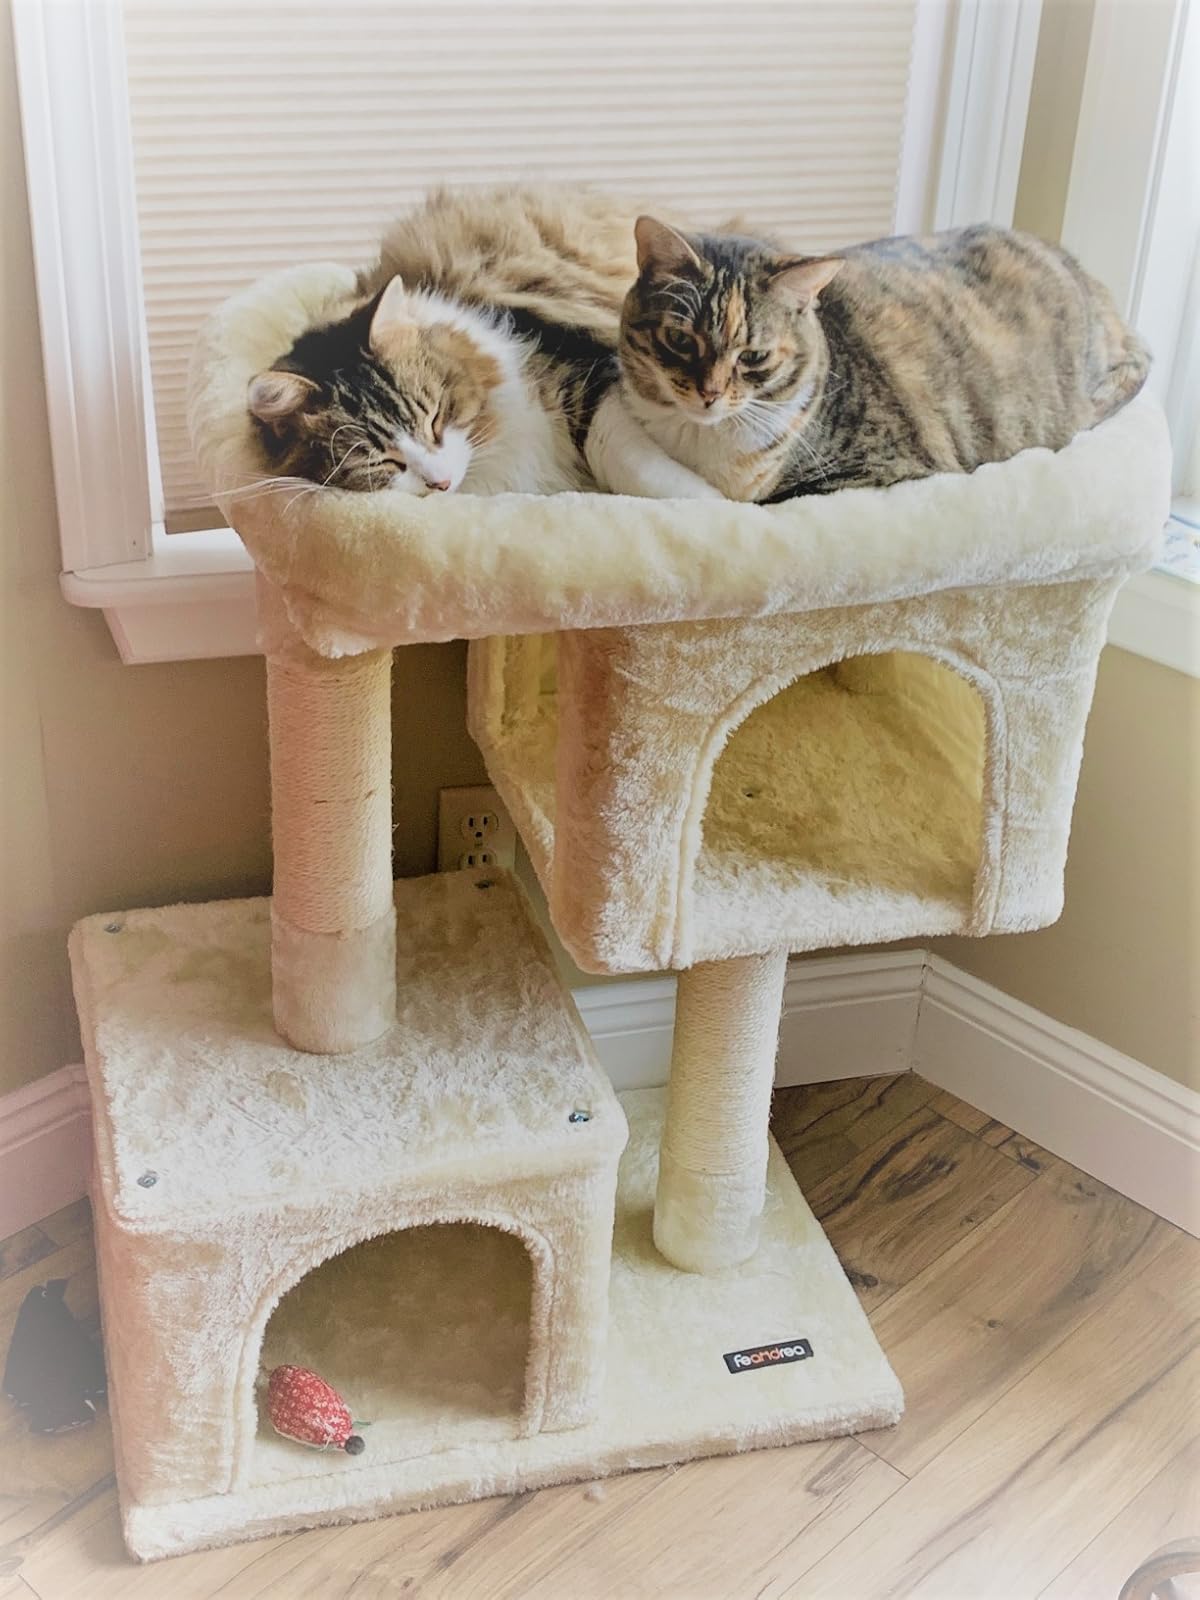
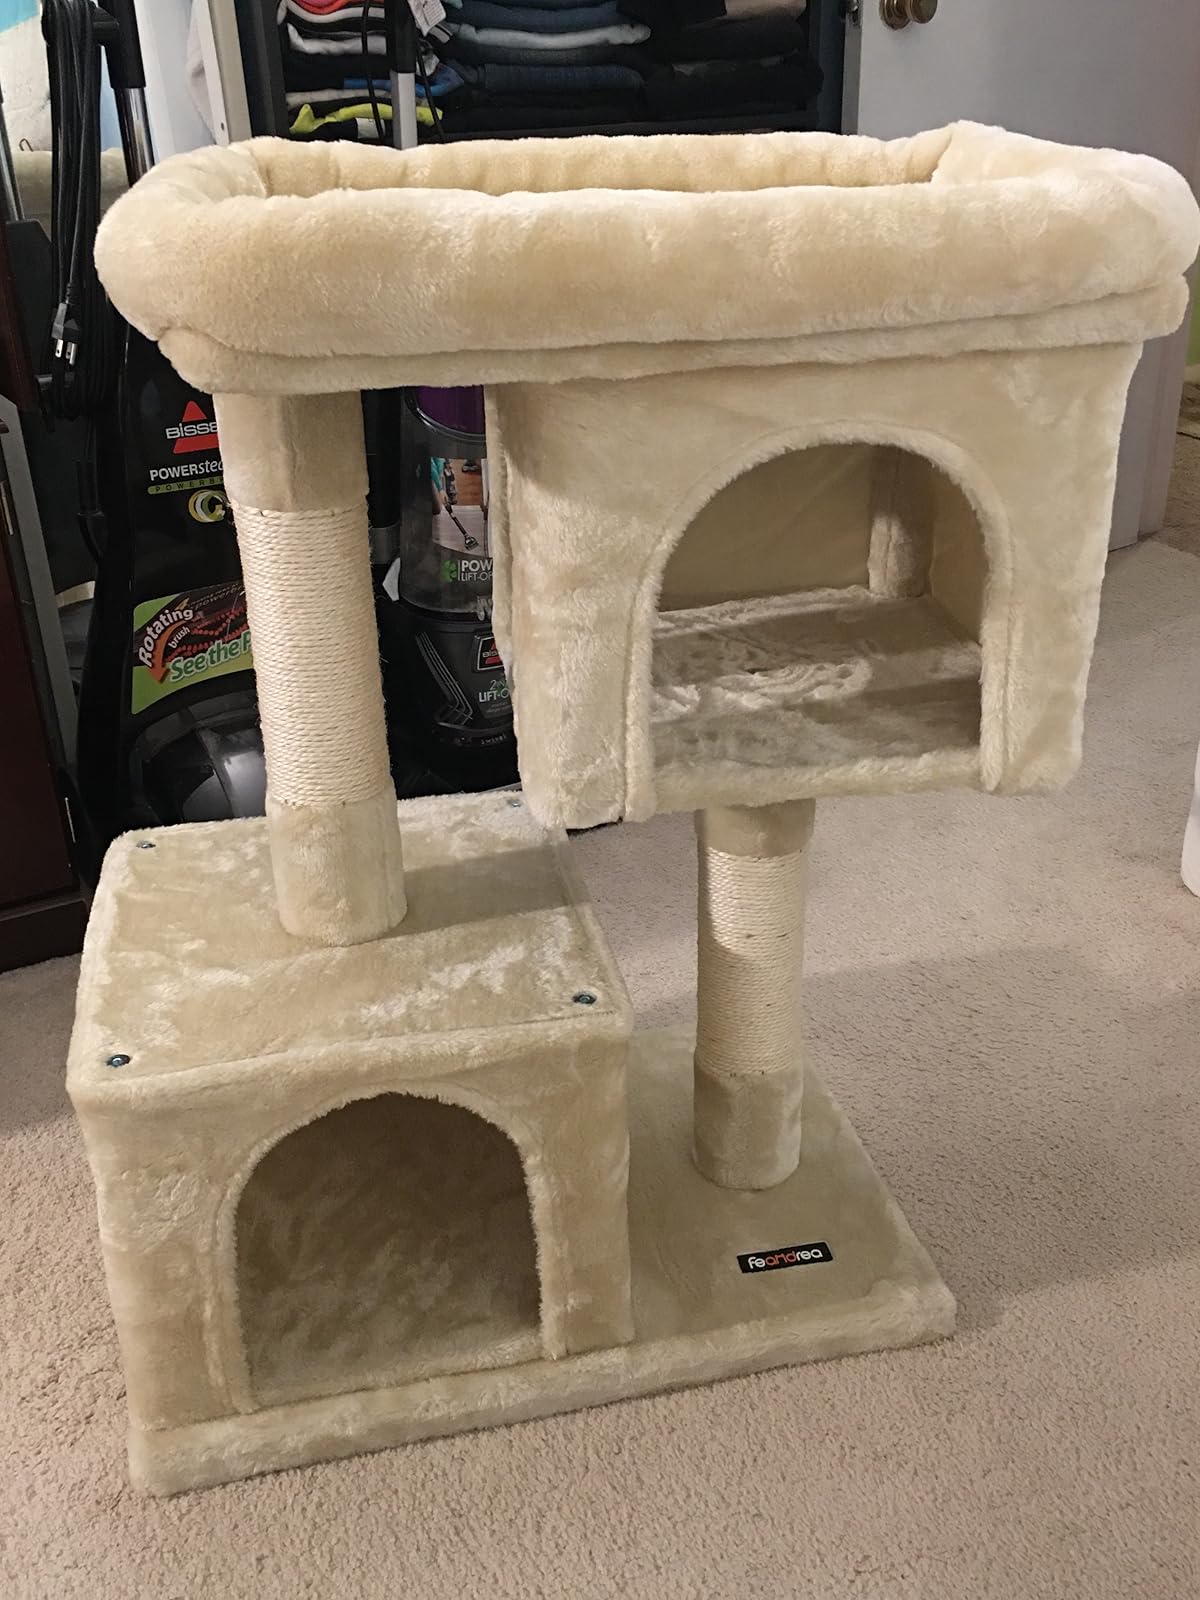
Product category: items_cat tree
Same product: yes